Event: Nepal Earthquake
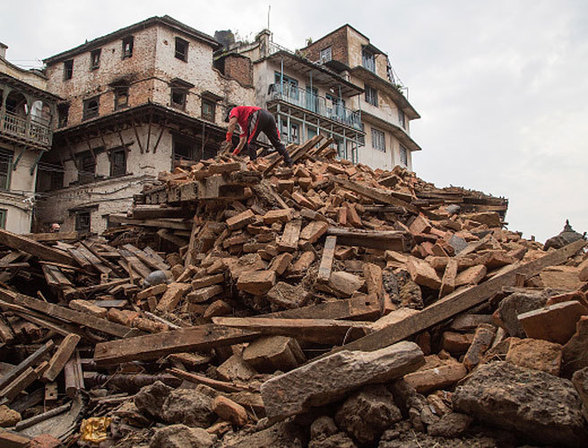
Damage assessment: damage